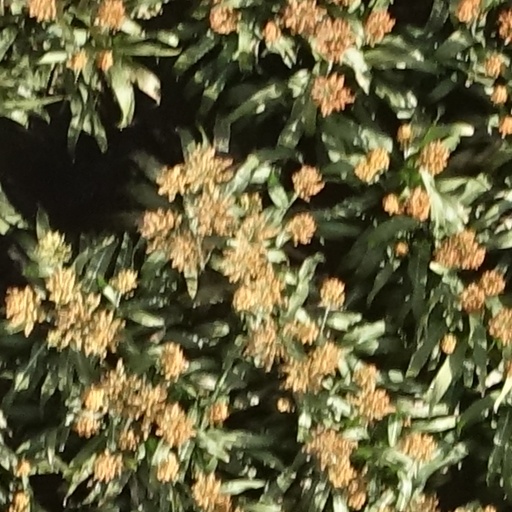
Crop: sorghum